Ti'Wakan

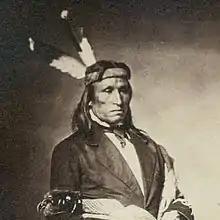

Gabriel Renville was born in April 1825 to two "mixed-blood" parents –– Winona Abigail Crawford (1805–1897) and Victor Renville (Ohiya) (1780–1832) –– most likely in the village of Sweet Corn on the west shore of Lake Traverse.